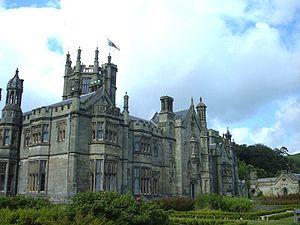
Port Talbot est une ville industrielle et un port du pays de Galles situés dans le county borough de Neath Port Talbot, à l'est de la baie de Swansea, à l'embouchure de la rivière Afan. 52 000 habitants y résident.